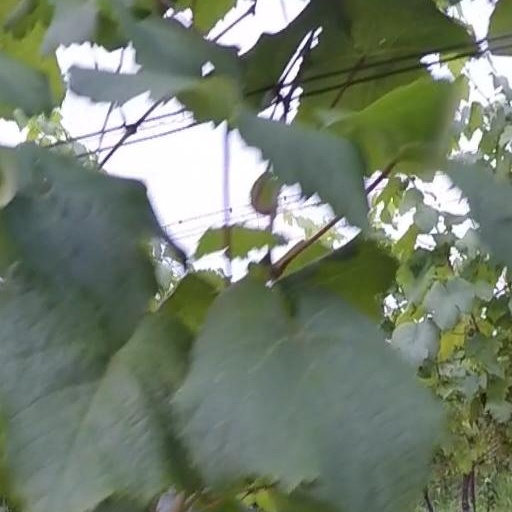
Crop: grape